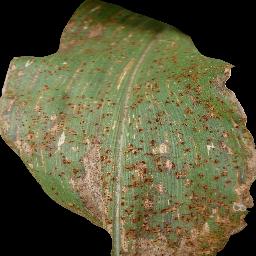
Label: Corn___Common_rust